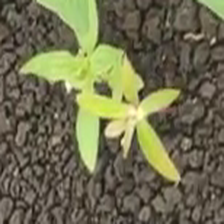
Weed species: Moti_dudhi(Euphorbia_geneculata_L)